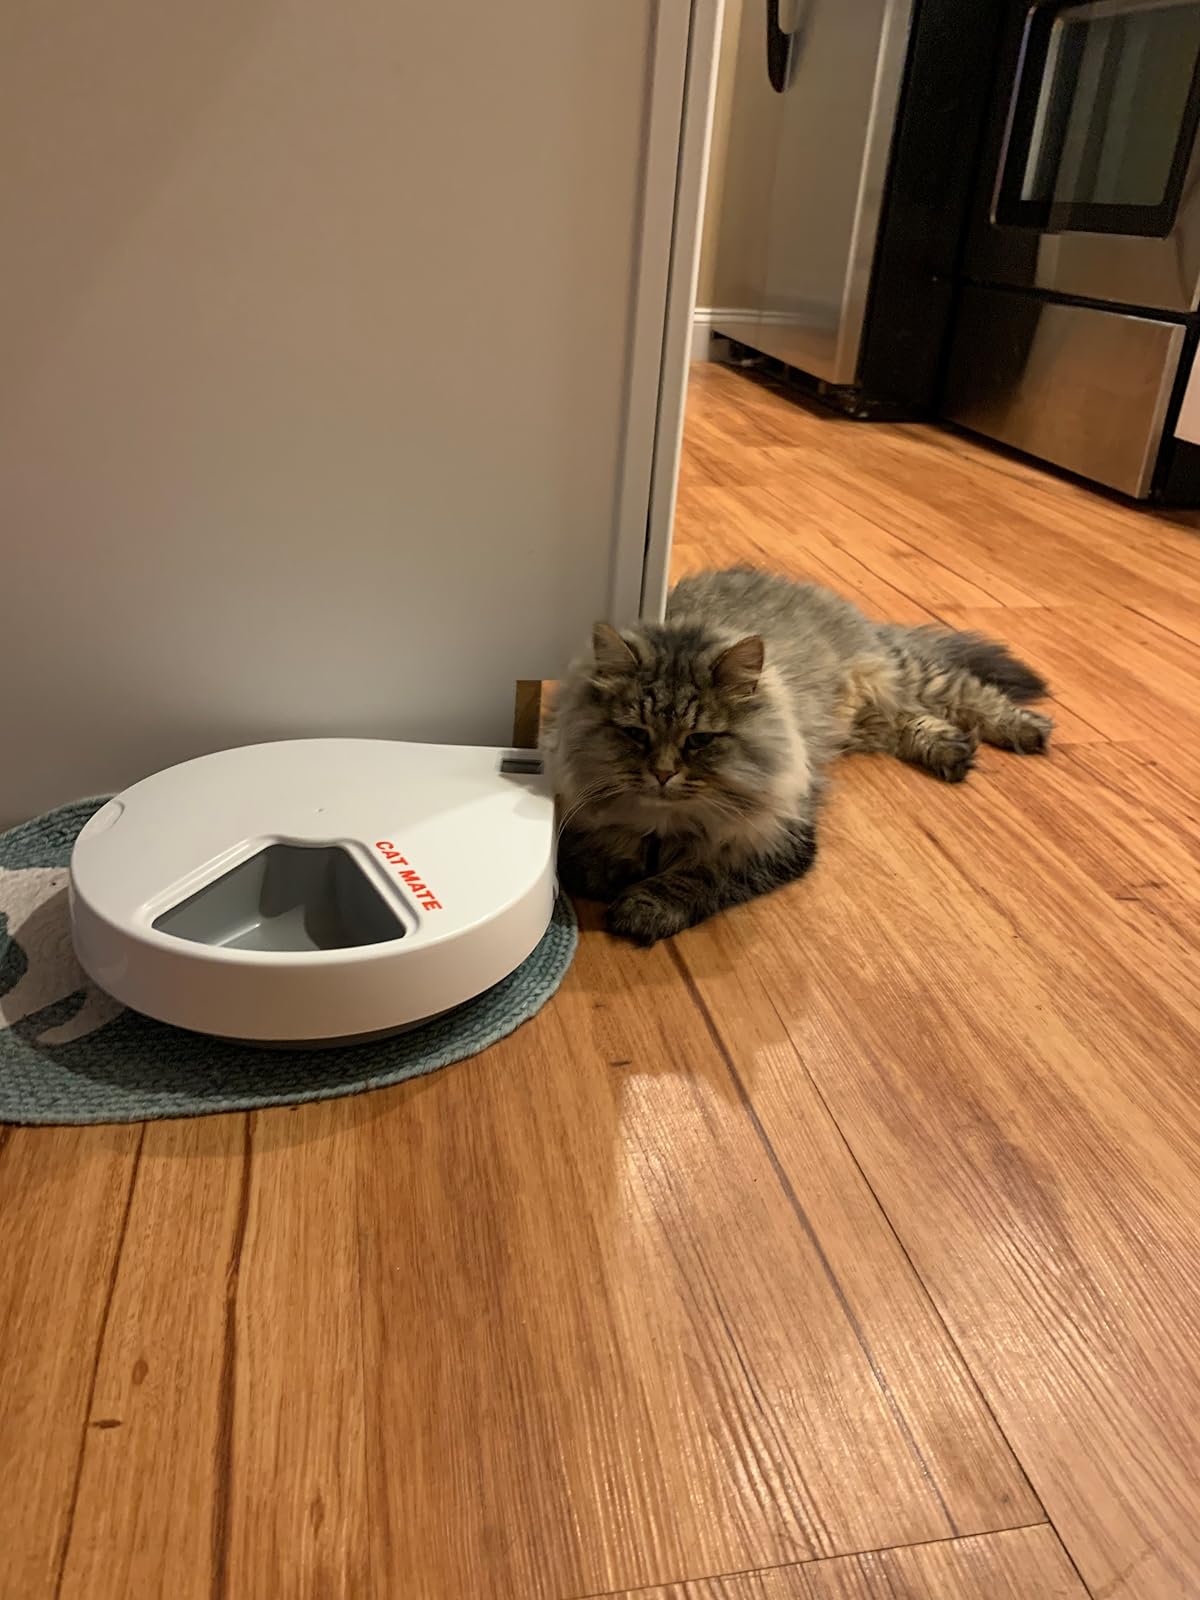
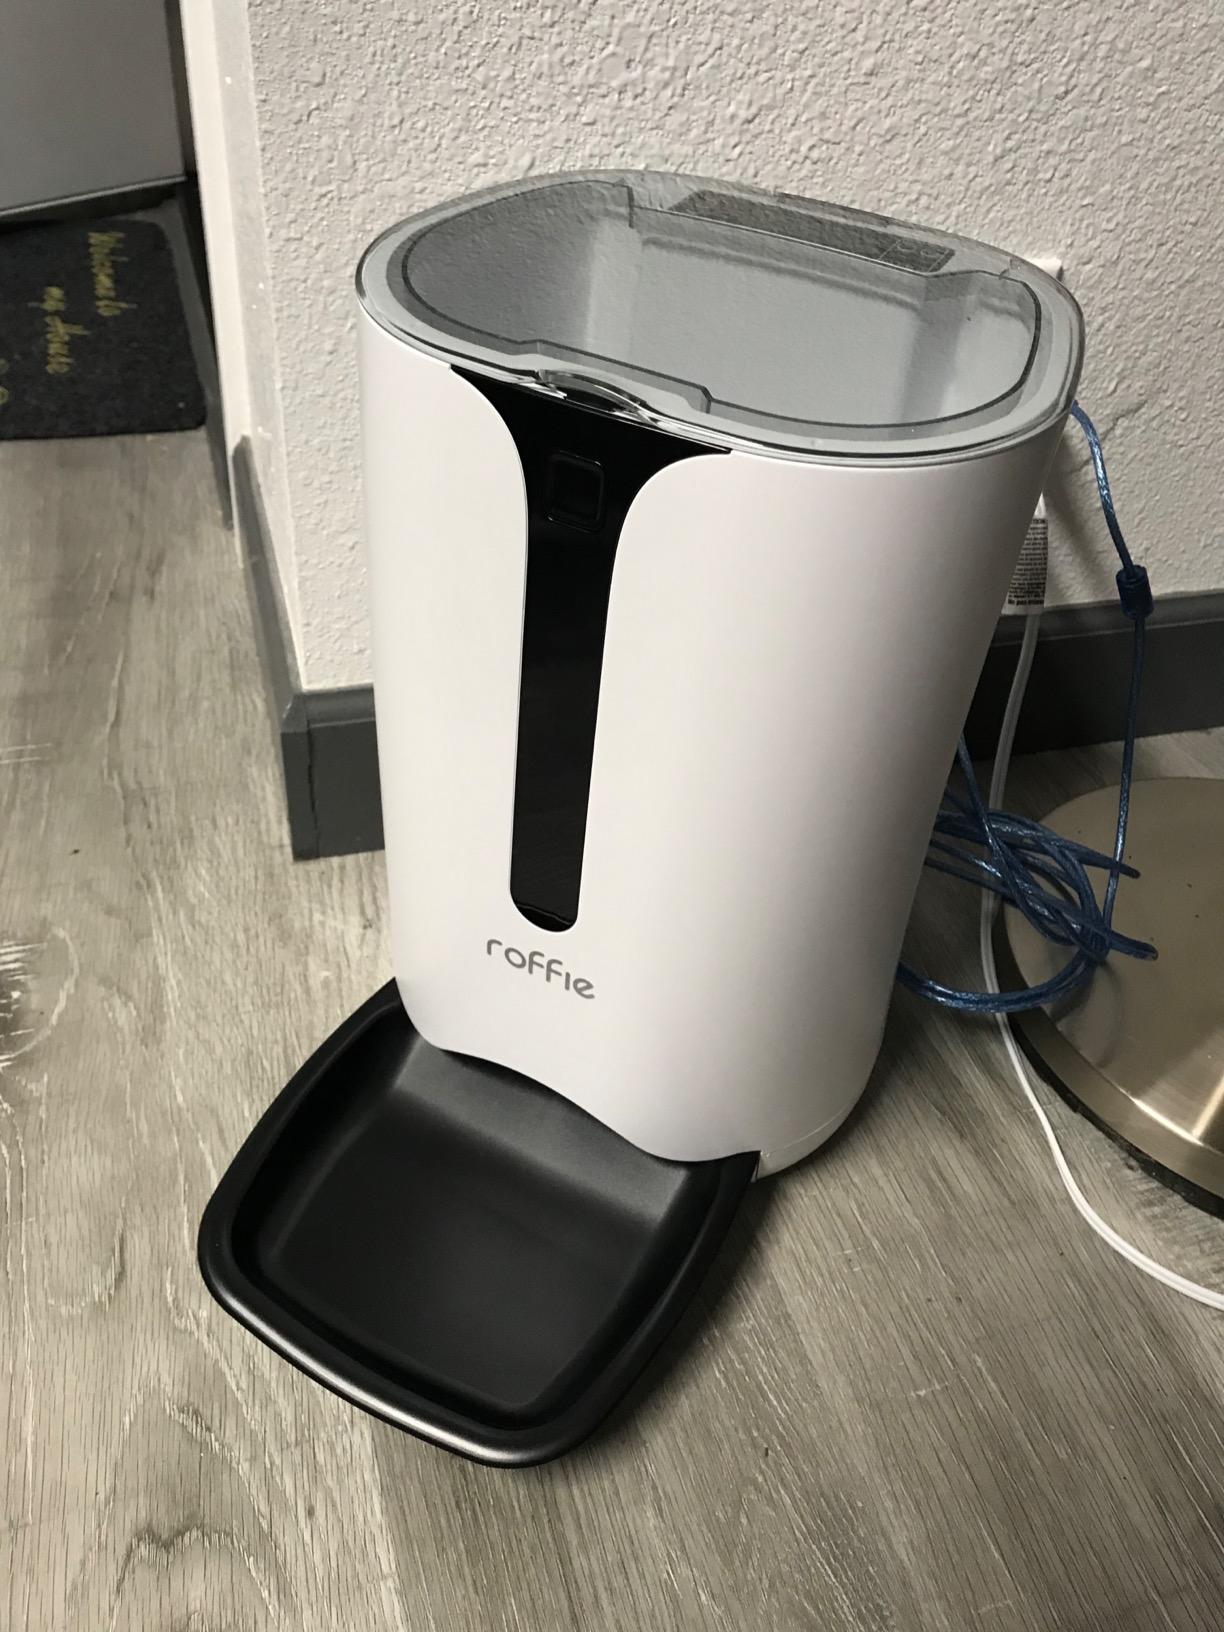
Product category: items_feeder
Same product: no